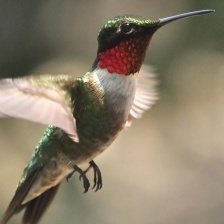
Species: RUBY THROATED HUMMINGBIRD
Scientific name: ARCHILOCHUS COLUBRIS
ImageNet parent category: hummingbird